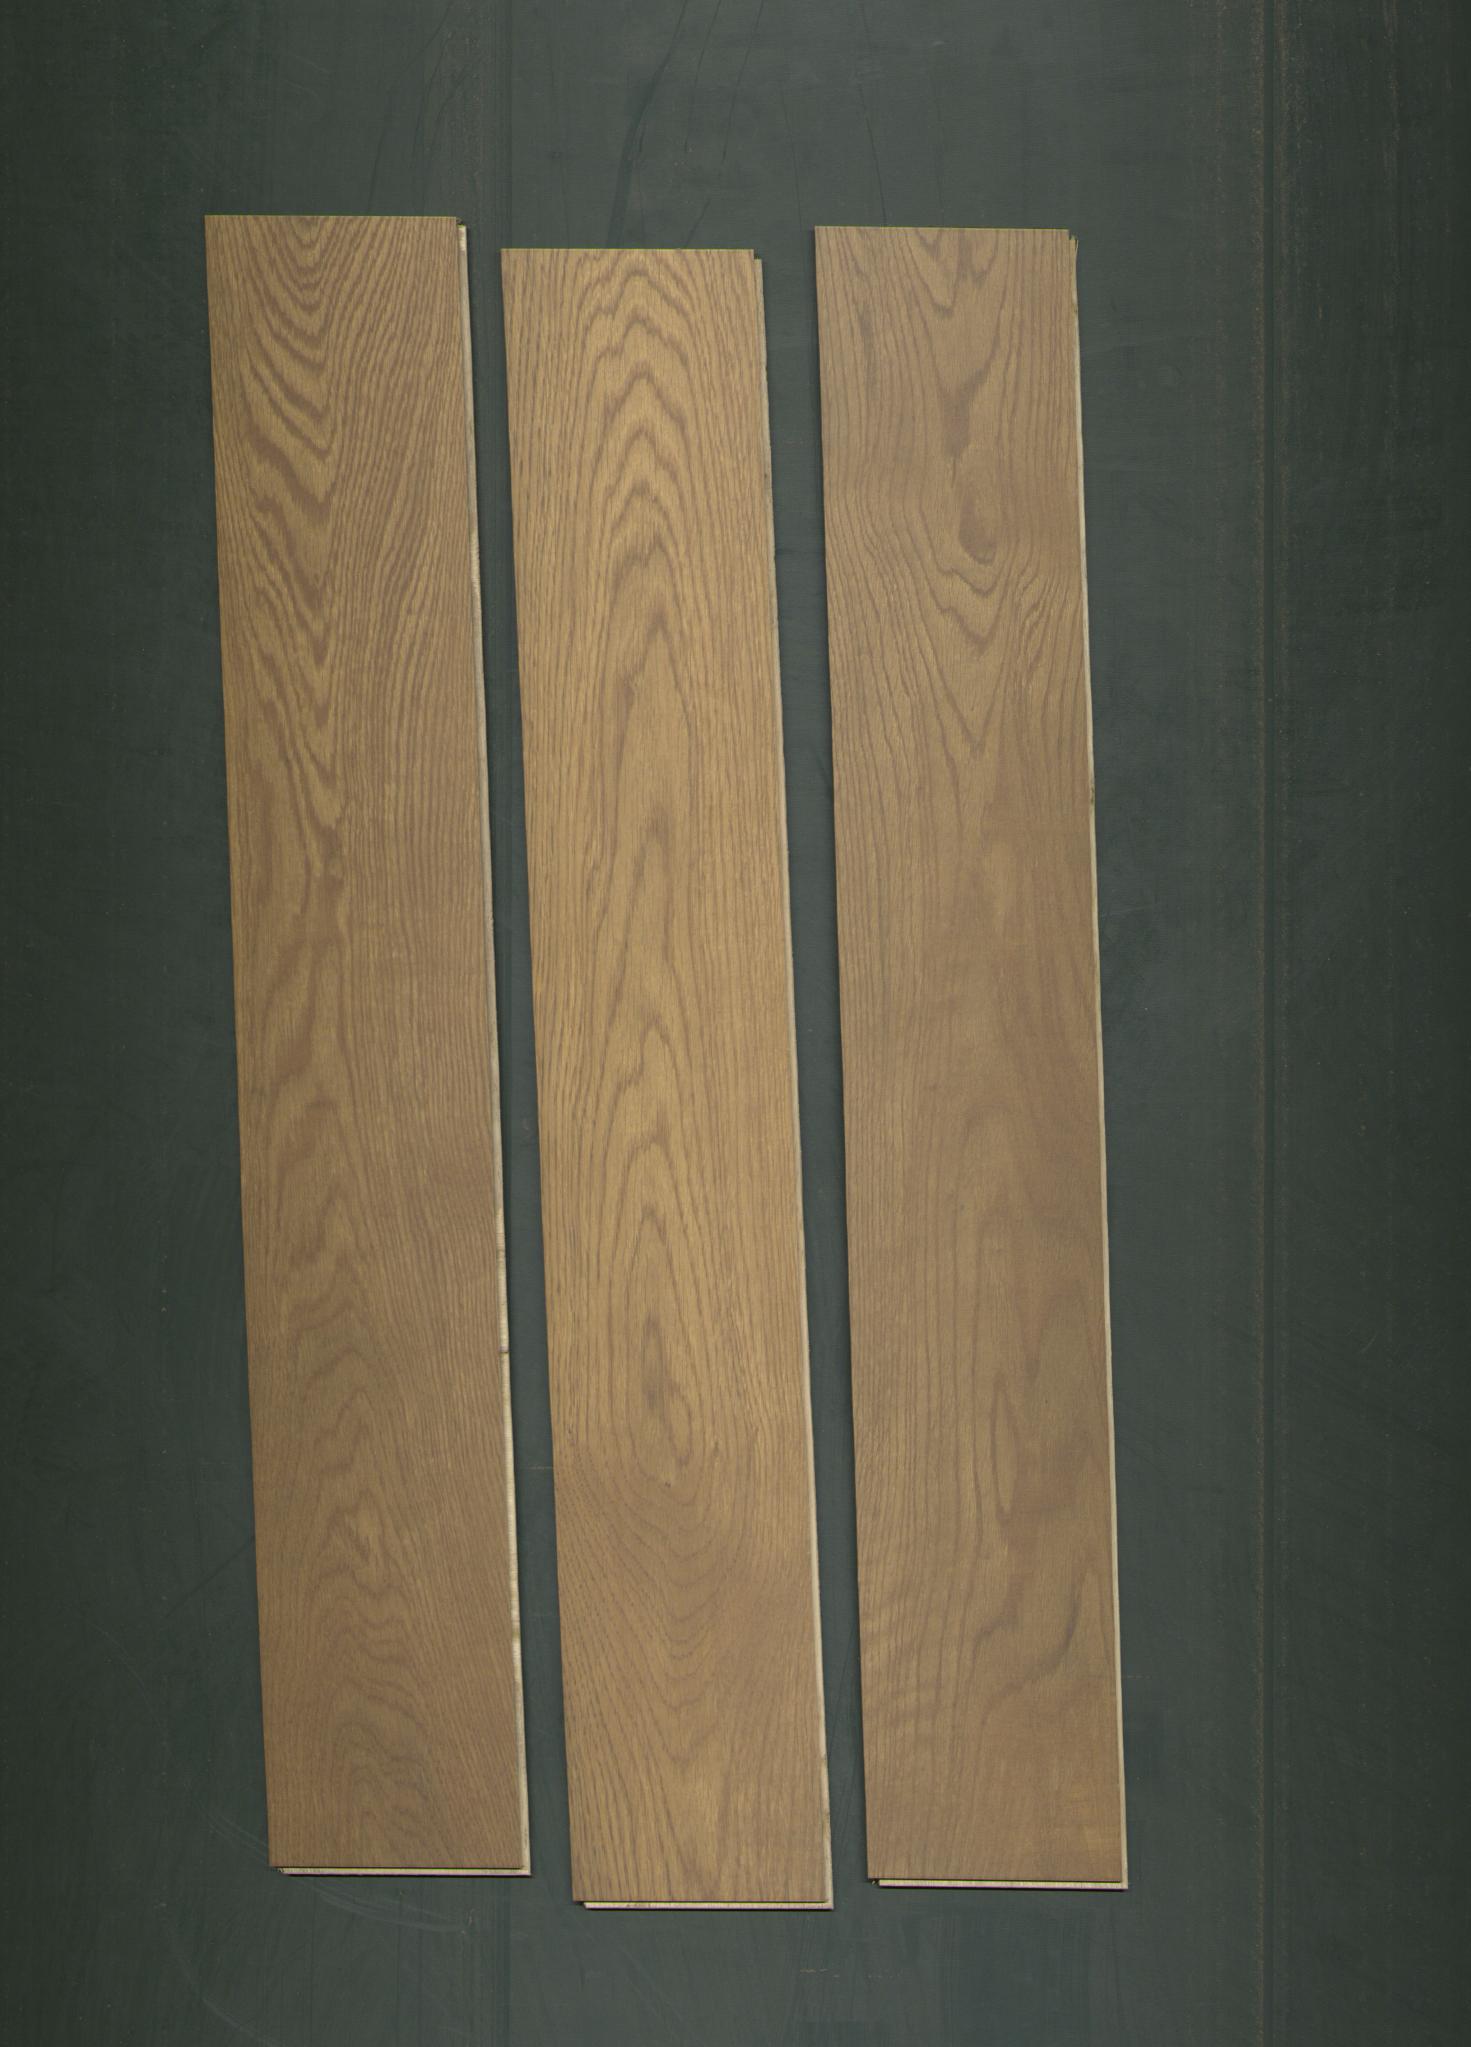
Label: mixers